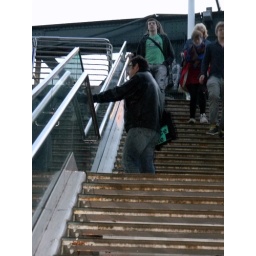
Man looks steps golden jubilee bridge near Embankment Station London 1st November 2010 17:37.36pm